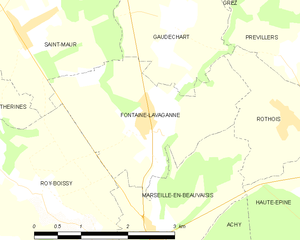
Fontaine-Lavaganne est une commune française située dans le département de l'Oise en région Hauts-de-France.